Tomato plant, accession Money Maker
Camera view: horizontal (90 deg, fisheye); turntable rotation: 30 degrees
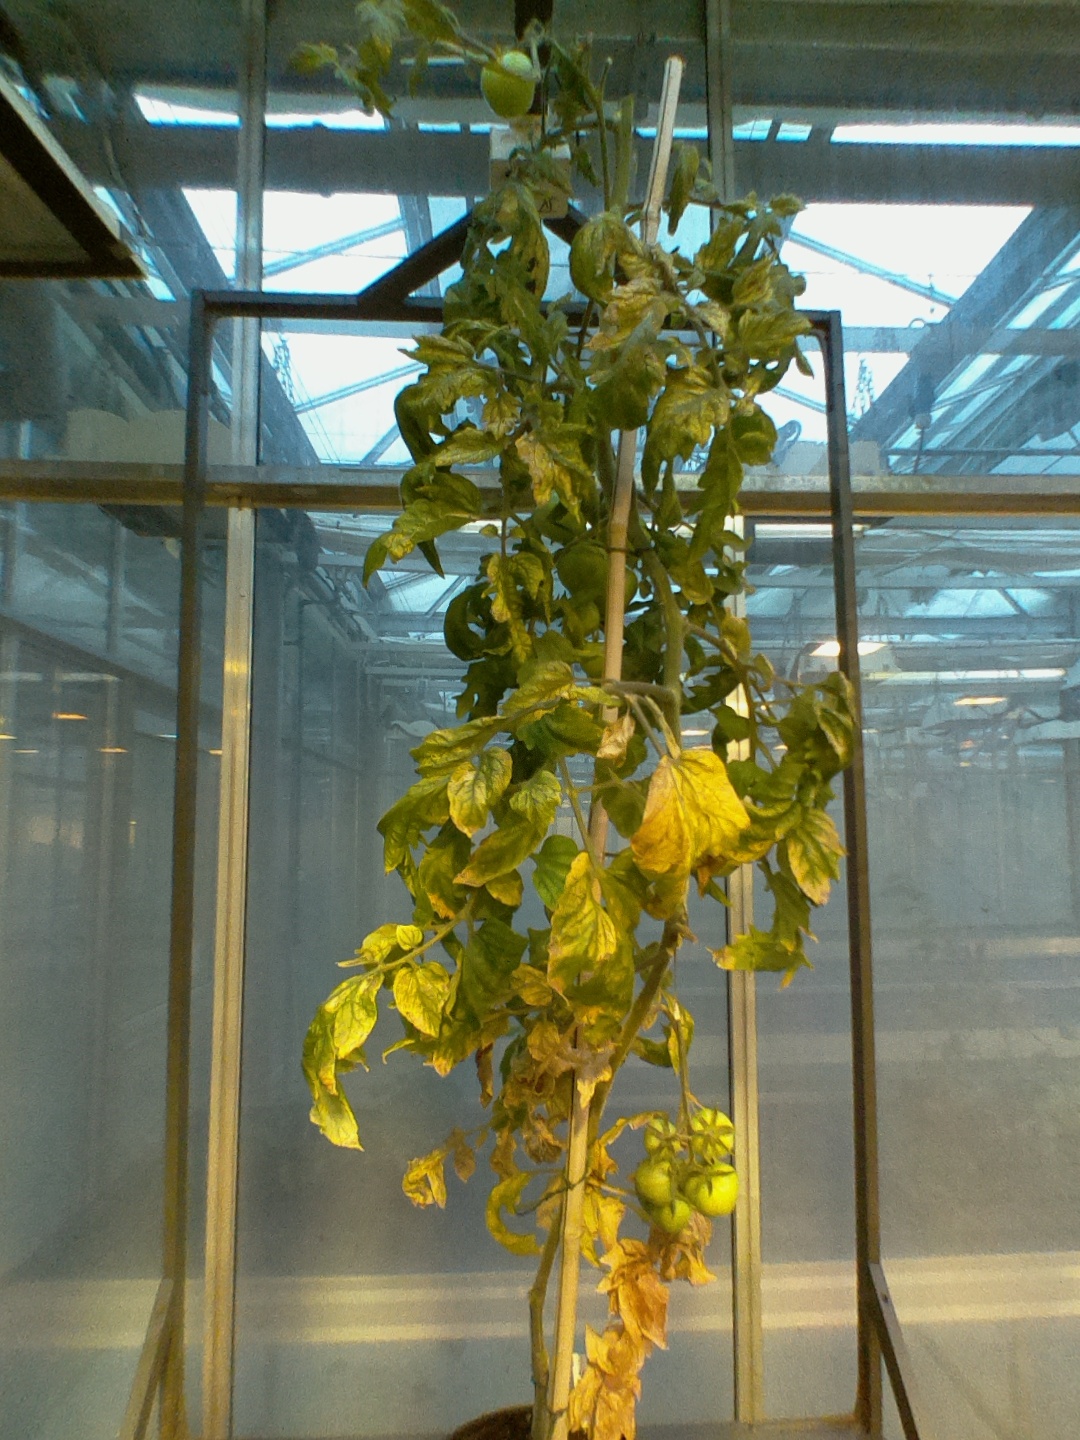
BBCH growth stage 79: 90% -100% of final fruit size